Union Station Bus Terminal

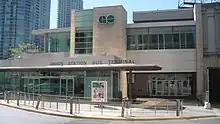
Entrance of the former Union Station bus terminal at 141 Bay Street (2003–2020)

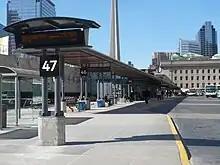
Platforms at the former Union Station bus terminal (now demolished)

From the 1970s to the 1990s, the Toronto hub for GO Transit bus services was the Elizabeth Street annex to the Toronto Coach Terminal at Bay and Dundas Streets, with some routes also stopping curb-side at the Union Station train terminal, or the Royal York Hotel opposite it, from the inception of the GO Bus service on September 8, 1970. After most operations moved out of that terminal in the mid-1990s, GO buses used a curb-side facility on Front Street in front of the railway station that could hold up to seven buses. However, taxis, delivery trucks and other private vehicles would compete for space in the area reserved for buses. GO staff had to organize lines of waiting passengers so as not to obstruct the sidewalk in front of the station.